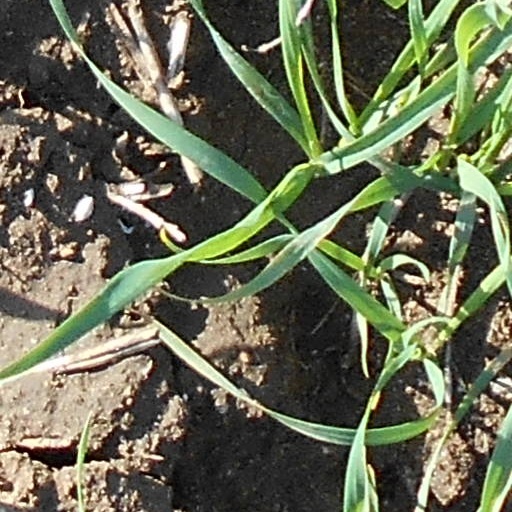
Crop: wheat